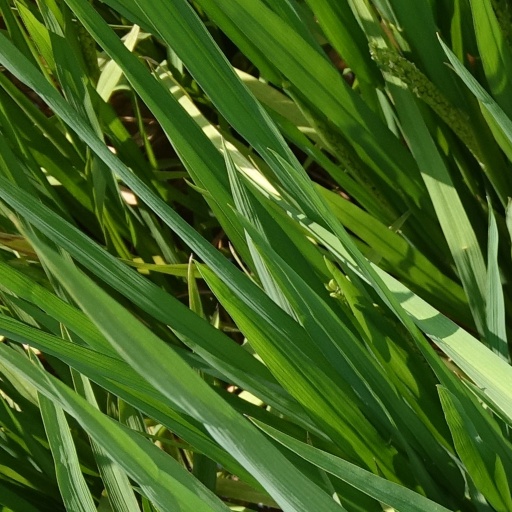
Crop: rice